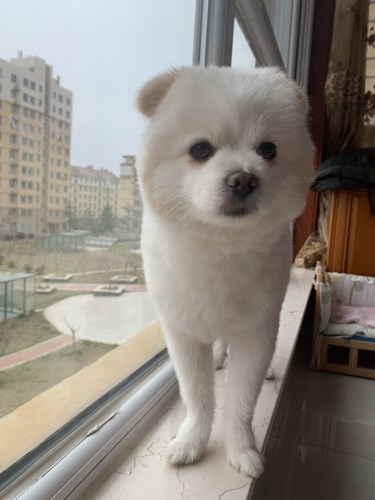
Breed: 1936-n000005-Pomeranian